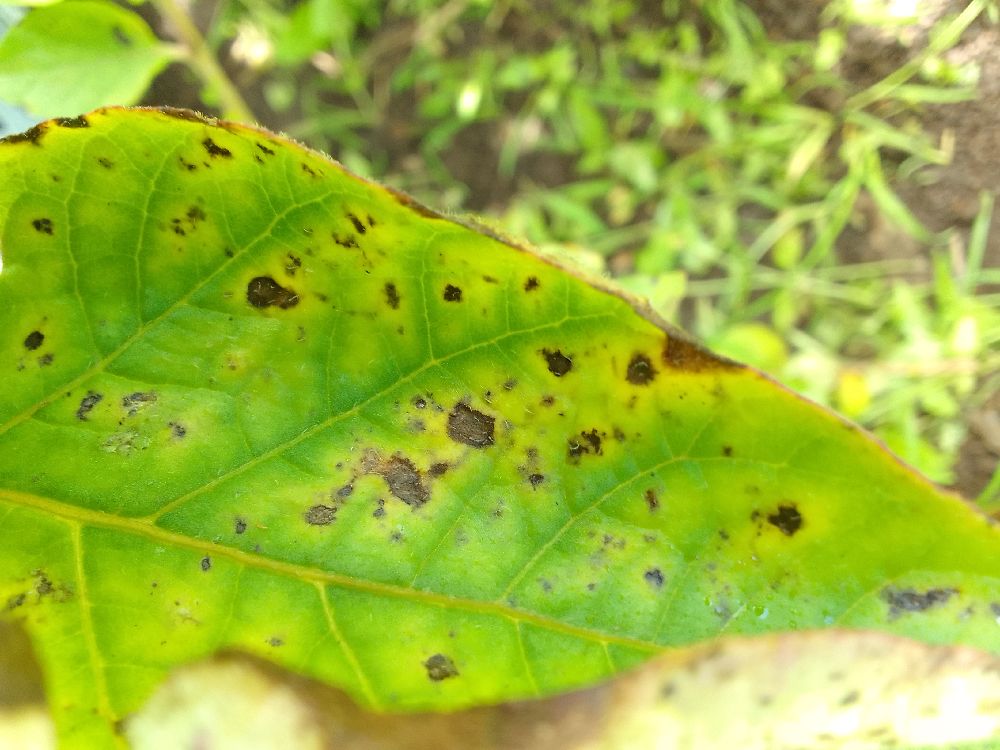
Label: Early blight